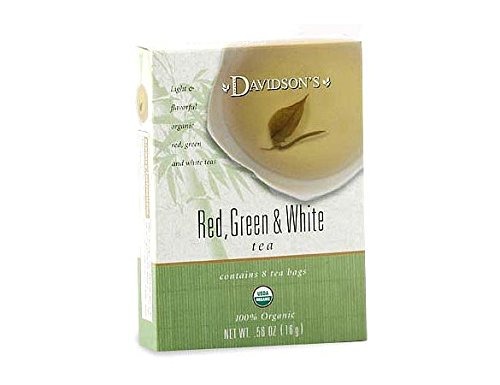
Item Name: Davidson Organic Tea 2228 Red, Green And White Tea, Box of 8
Bullet Point 1: Contains Caffeine
Bullet Point 2: Certified Organic&#44; Certified Kosher
Bullet Point 3: Box - 8
Bullet Point 4: Dimension - 3.5 x 1 x 4.75 in.
Bullet Point 5: Item Weight - 0.56 oz.Ingredients&#58;Rooibos&#44; White Tea and Green Tea.
Product Description: Red Green and White Blend combines the exotic tastes of South African Rooibos with fresh flavored green tea and the rich but mellow character of rare white tea.Features. Contains Caffeine. Certified Organic Certified Kosher. Box - 8. Dimension - 3.5 x 1 x 4.75 in.. Item Weight - 0.56 oz.IngredientsRooibos White Tea and Green Tea.
Value: 8.0
Unit: Count

Price: 28.945